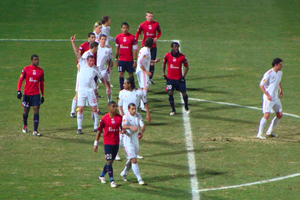
L’histoire du LOSC Lille dans les compétitions européennes débute dans les années 1950 par une participation en coupe Latine. Après une participation à la coupe Intertoto dans les années 1960, le club a dû attendre plus de trente ans et une première qualification du club en Ligue des Champions pour retrouver les joies des joutes européennes.
Le parcours européen du Liverpool Football Club est l'histoire des participations du Liverpool Football Club aux différentes Coupes d'Europe.